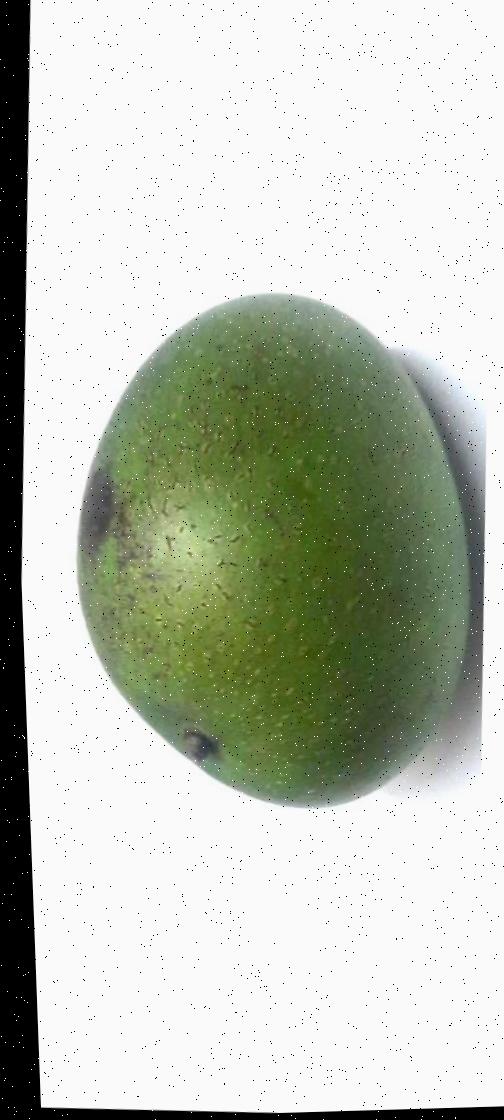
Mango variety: Ashshina Zhinuk